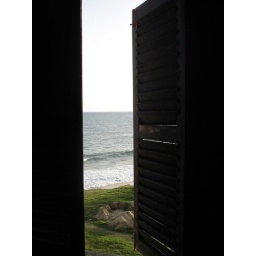
View from one of the windows in Elmina castle